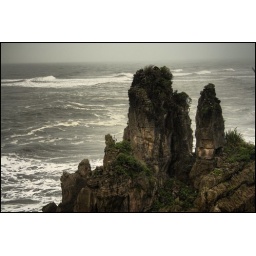
This is a tower of rocks at the Pancake Rocks in New Zealand.